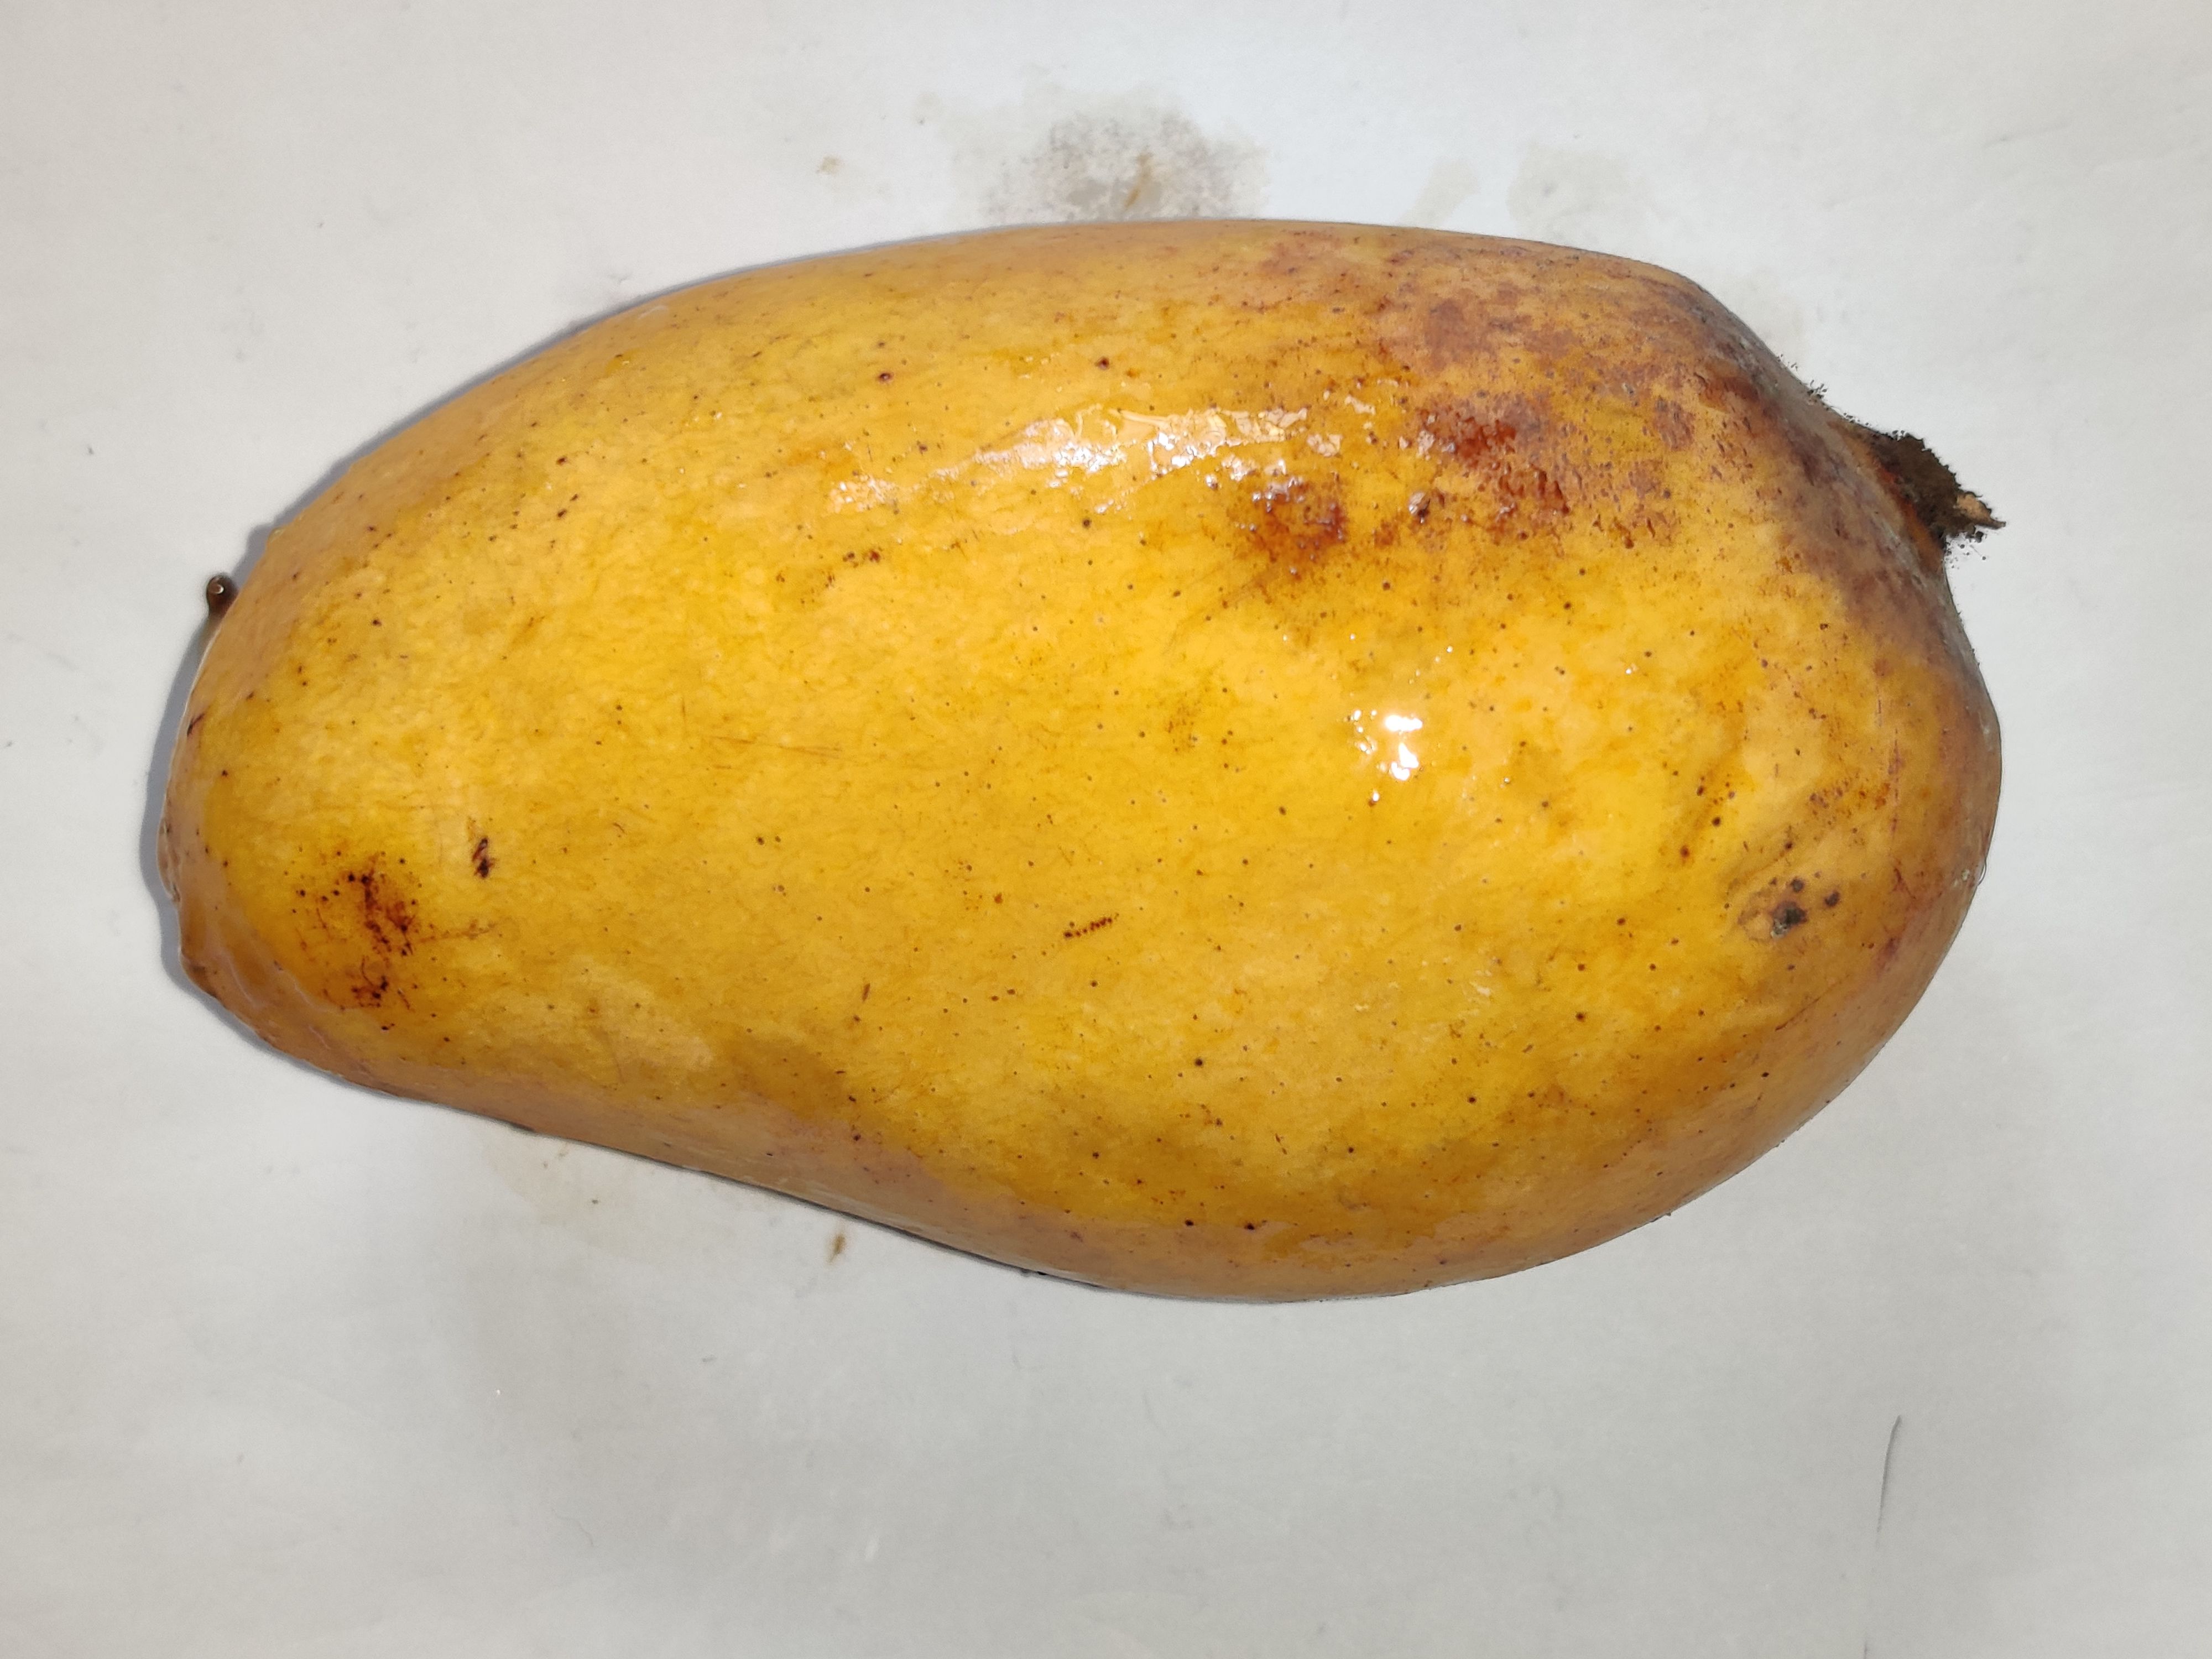
Fruit: mango
Grade: 2nd-grade